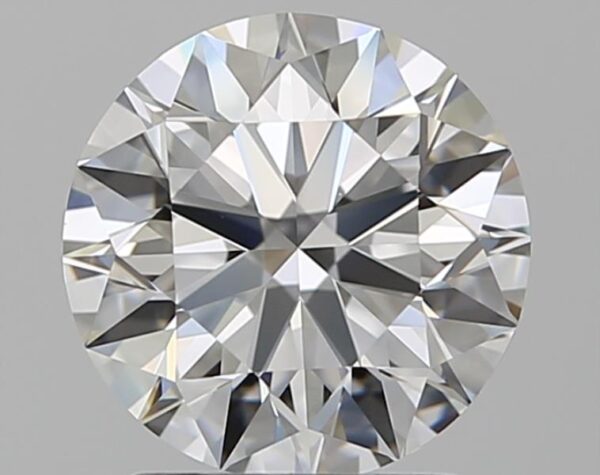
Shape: round
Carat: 1.64
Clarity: VVS2
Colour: G
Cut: EX
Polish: EX
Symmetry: EX
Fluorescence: M
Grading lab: GIA
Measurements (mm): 7.5 x 7.54 x 4.67